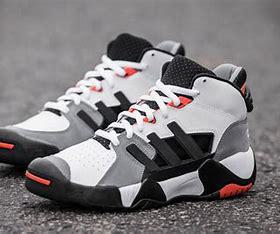
Brand: adidas
Model: Streetball Basketball